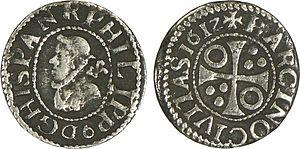
Philippe III est un prince espagnol de la maison de Habsbourg né le 14 avril 1578 à Madrid et mort le 31 mars 1621 dans la même ville. Fils de Philippe II et de sa nièce Anne d'Autriche, il est roi d'Espagne, de Naples, de Sicile et de Portugal de 1598 à sa mort.